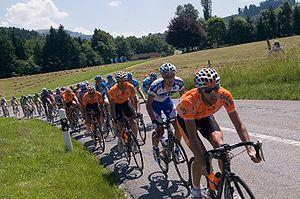
L'équipe Euskaltel-Euskadi pendant le Tour de Suisse 2008.
L'équipe cycliste Euskaltel Euskadi est une formation de cyclisme professionnel sur route qui a existé entre 1994 et 2013. Elle participe aux courses du World Tour entre 2005 et 2013.